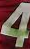
Number: 4